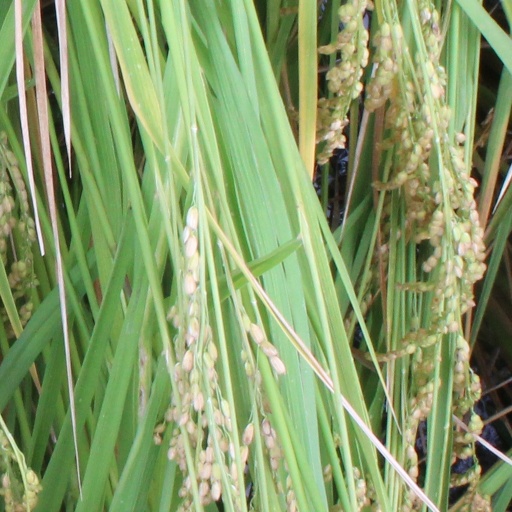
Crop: rice